Black Mountain, New South Wales

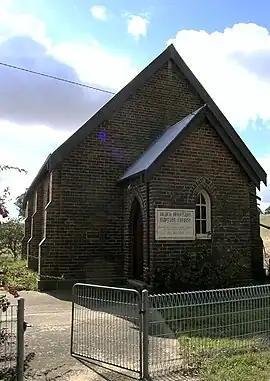
Baptist Church, Black Mountain

Black Mountain is a village situated between Armidale and Guyra, located on the Northern Tablelands in the New England region of New South Wales, Australia. Situated within Armidale Regional Council, as at the , Black Mountain had a population of 310.